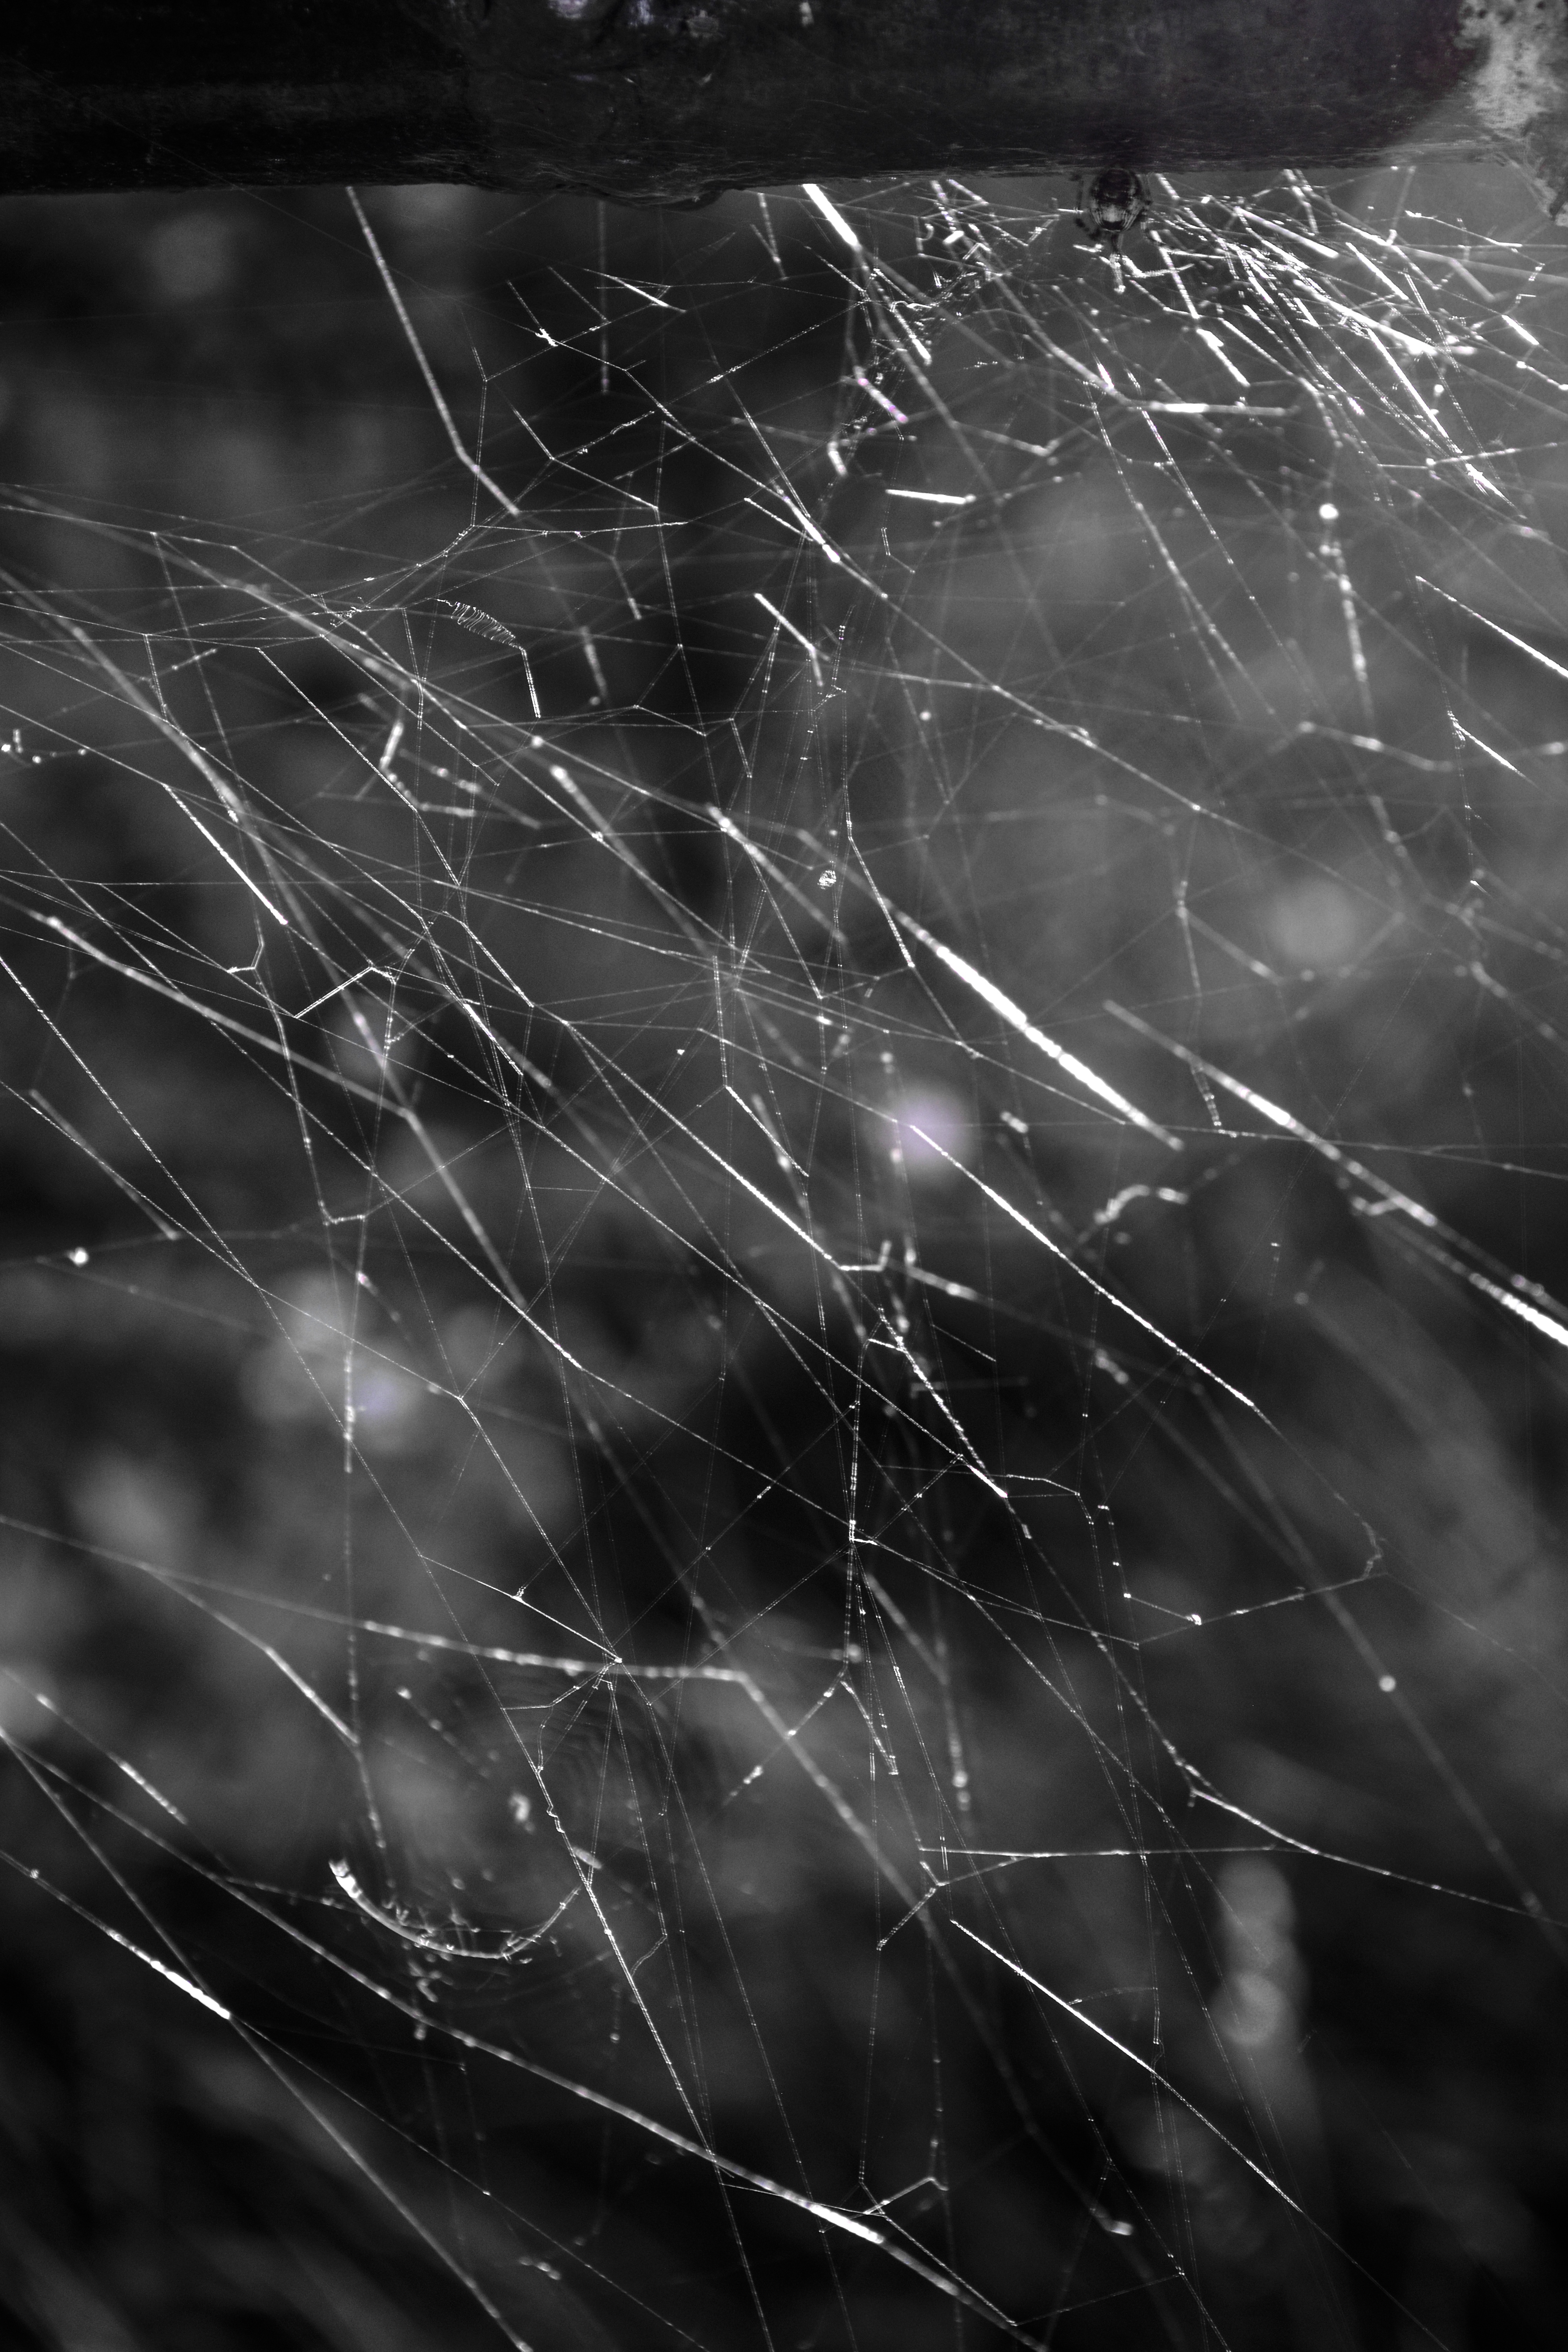
nature, abstract, black and white, photography, web, line, darkness, black, monochrome, material, invertebrate, spider web, close up, symmetry, insects, macro photography, monochrome photography